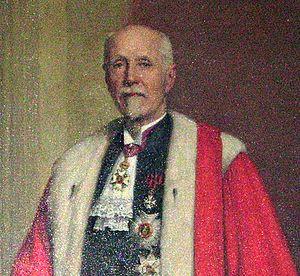
Portrait du Baron Meyers
Marie Guillaume Armand Baron Meyers est un procureur général près la Cour d'appel de Liège.